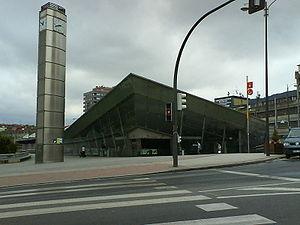
Ametzola, est un quartier de Bilbao du district 7 situé sur la rive gauche de la ria de Bilbao. Son nom est en hommage au grand industriel de Bilbao Don José Amézola y Aspizúa, fondateur de Banco de Bilbao et membre de son conseil d'administration jusqu'à son décès en 1922. M. José de Amézola a été, avec Don Francisco Villota, le premier médaillé olympique espagnol, médaille d'or en pelote basque.
La gare d'Ametzola est une gare ferroviaire espagnole, située dans le quartier d'Ametzola, district d'Errekalde de Bilbao, dans la province de Biscaye, communauté autonome du Pays basque. Elle dessert le Pavillon La Casilla, du terrain de basket-ball Iurbentia Bilbao Basket, avec celle d'Autonomia.
Cercanías Bilbao est le système de transport urbain par chemin de fer reliant Bilbao aux villes de son agglomération. Ce réseau de banlieue comparable à un réseau express régional, est intégré au service espagnol de Cercanías, et est de ce fait exploité par Renfe Operadora, sur les infrastructures d'ADIF. Il existe actuellement trois lignes qui irriguent toute la région de Bilbao et dont le terminus se situe dans la station de Bilbao-Abando.